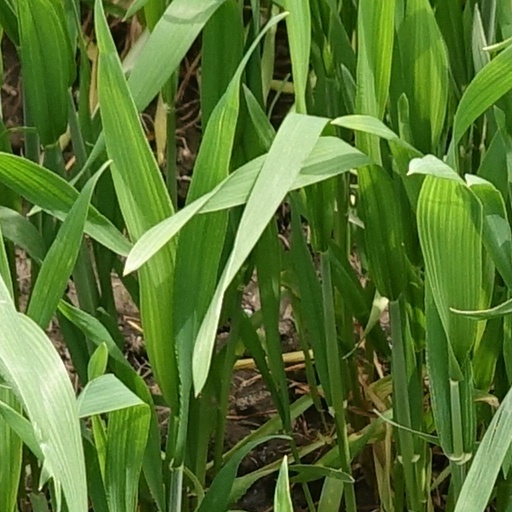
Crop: wheat